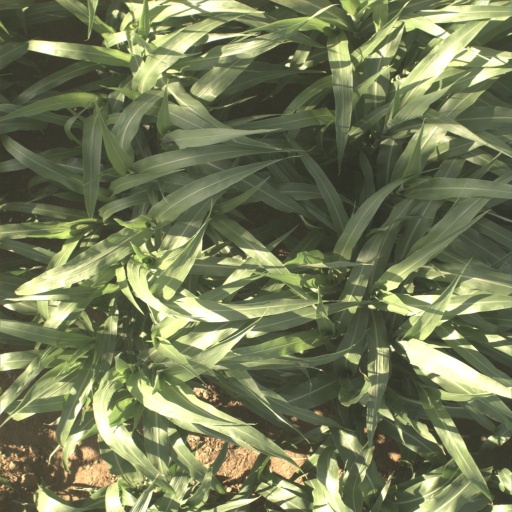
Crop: sorghum